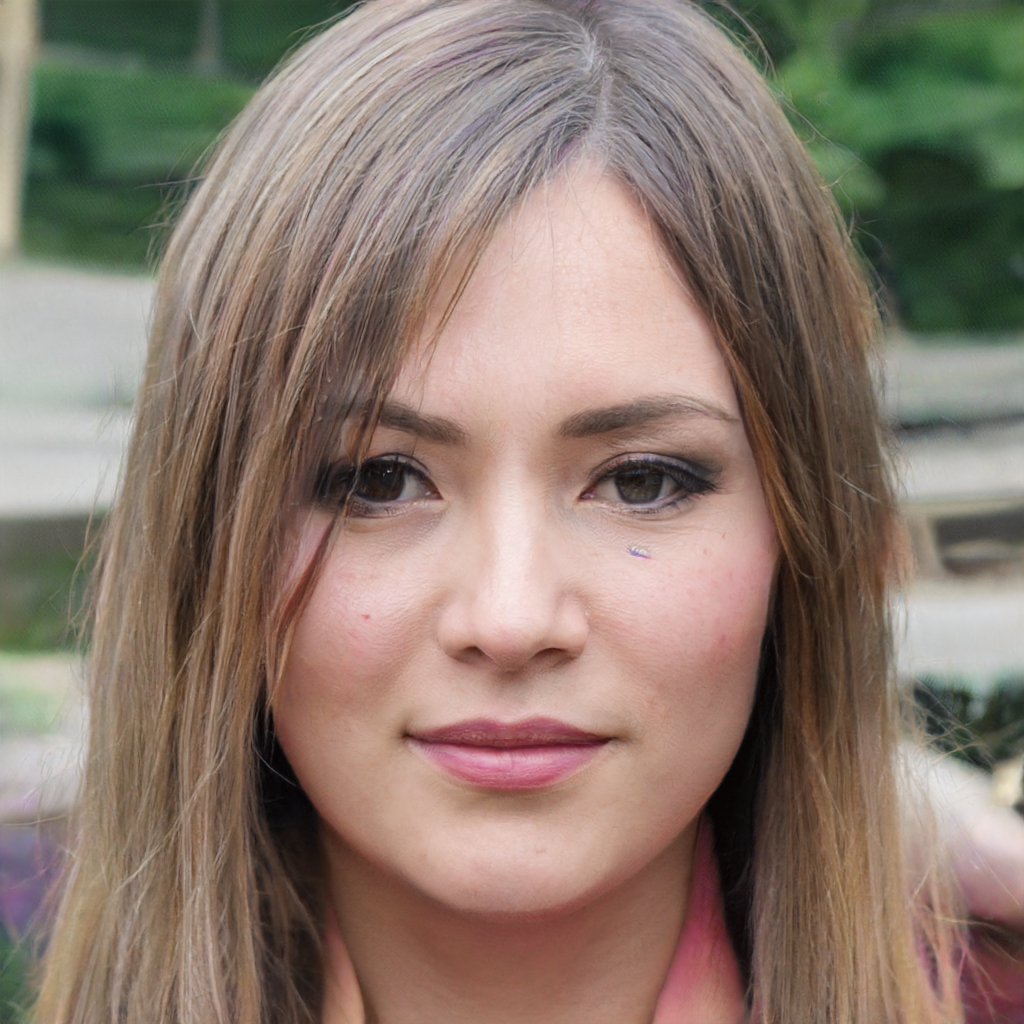
Gender: Female